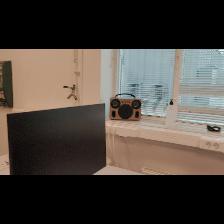
Label: NonHuman